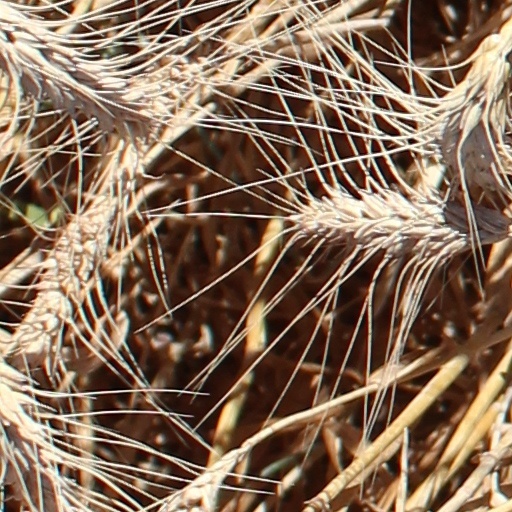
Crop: wheat